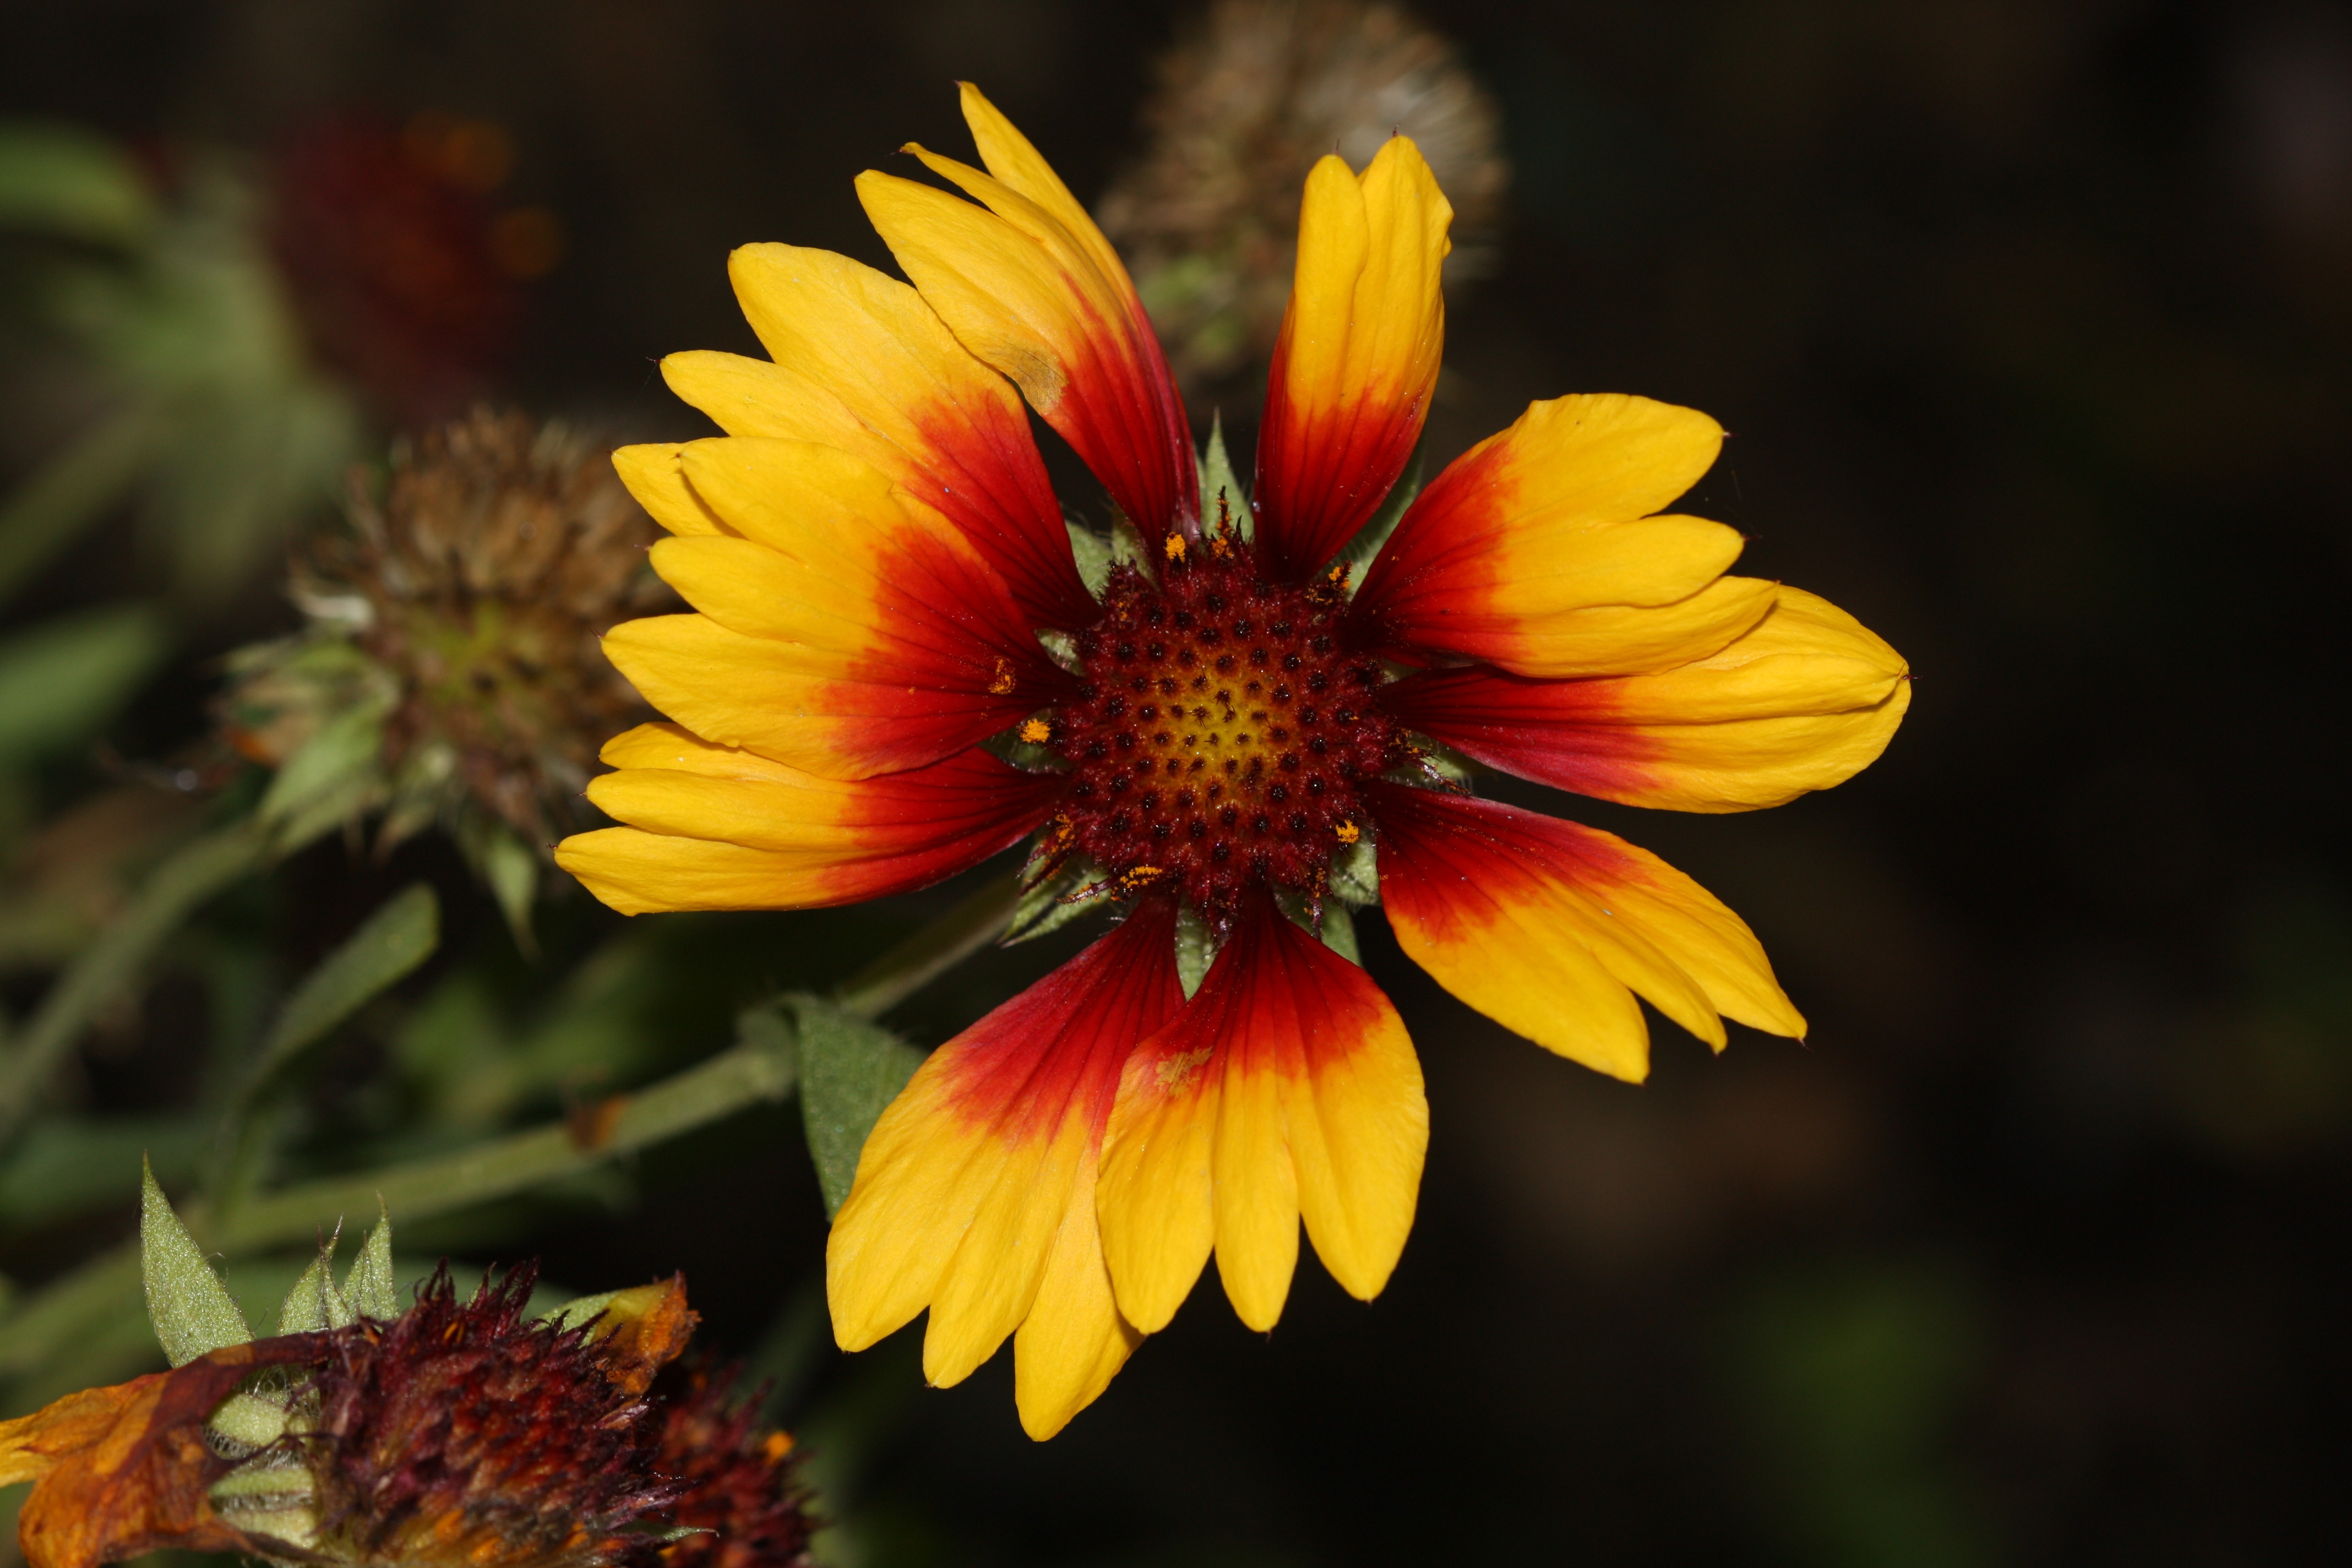
nature, blossom, plant, photography, flower, petal, bloom, daisy, orange, pollen, spring, red, autumn, botany, yellow, garden, close, flora, wildflower, close up, pistil, nectar, macro photography, flowering plant, daisy family, annual plant, plant stem, land plant, blanket flowers